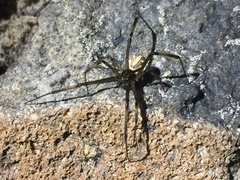
Species: Lactrodectus_hesperus